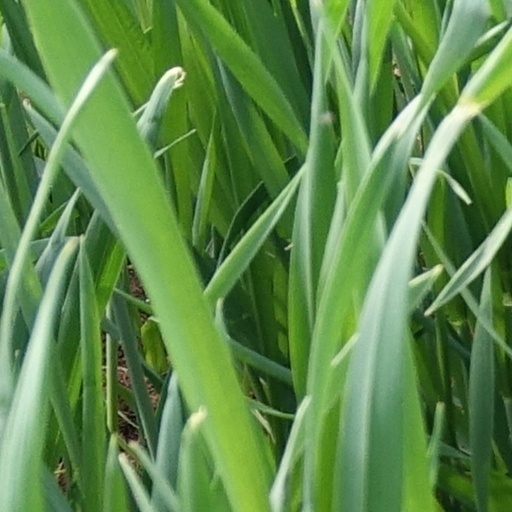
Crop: wheat